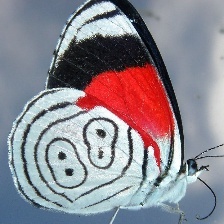
Species: AN 88